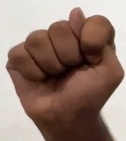
ASL sign: T